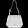
Label: Bag